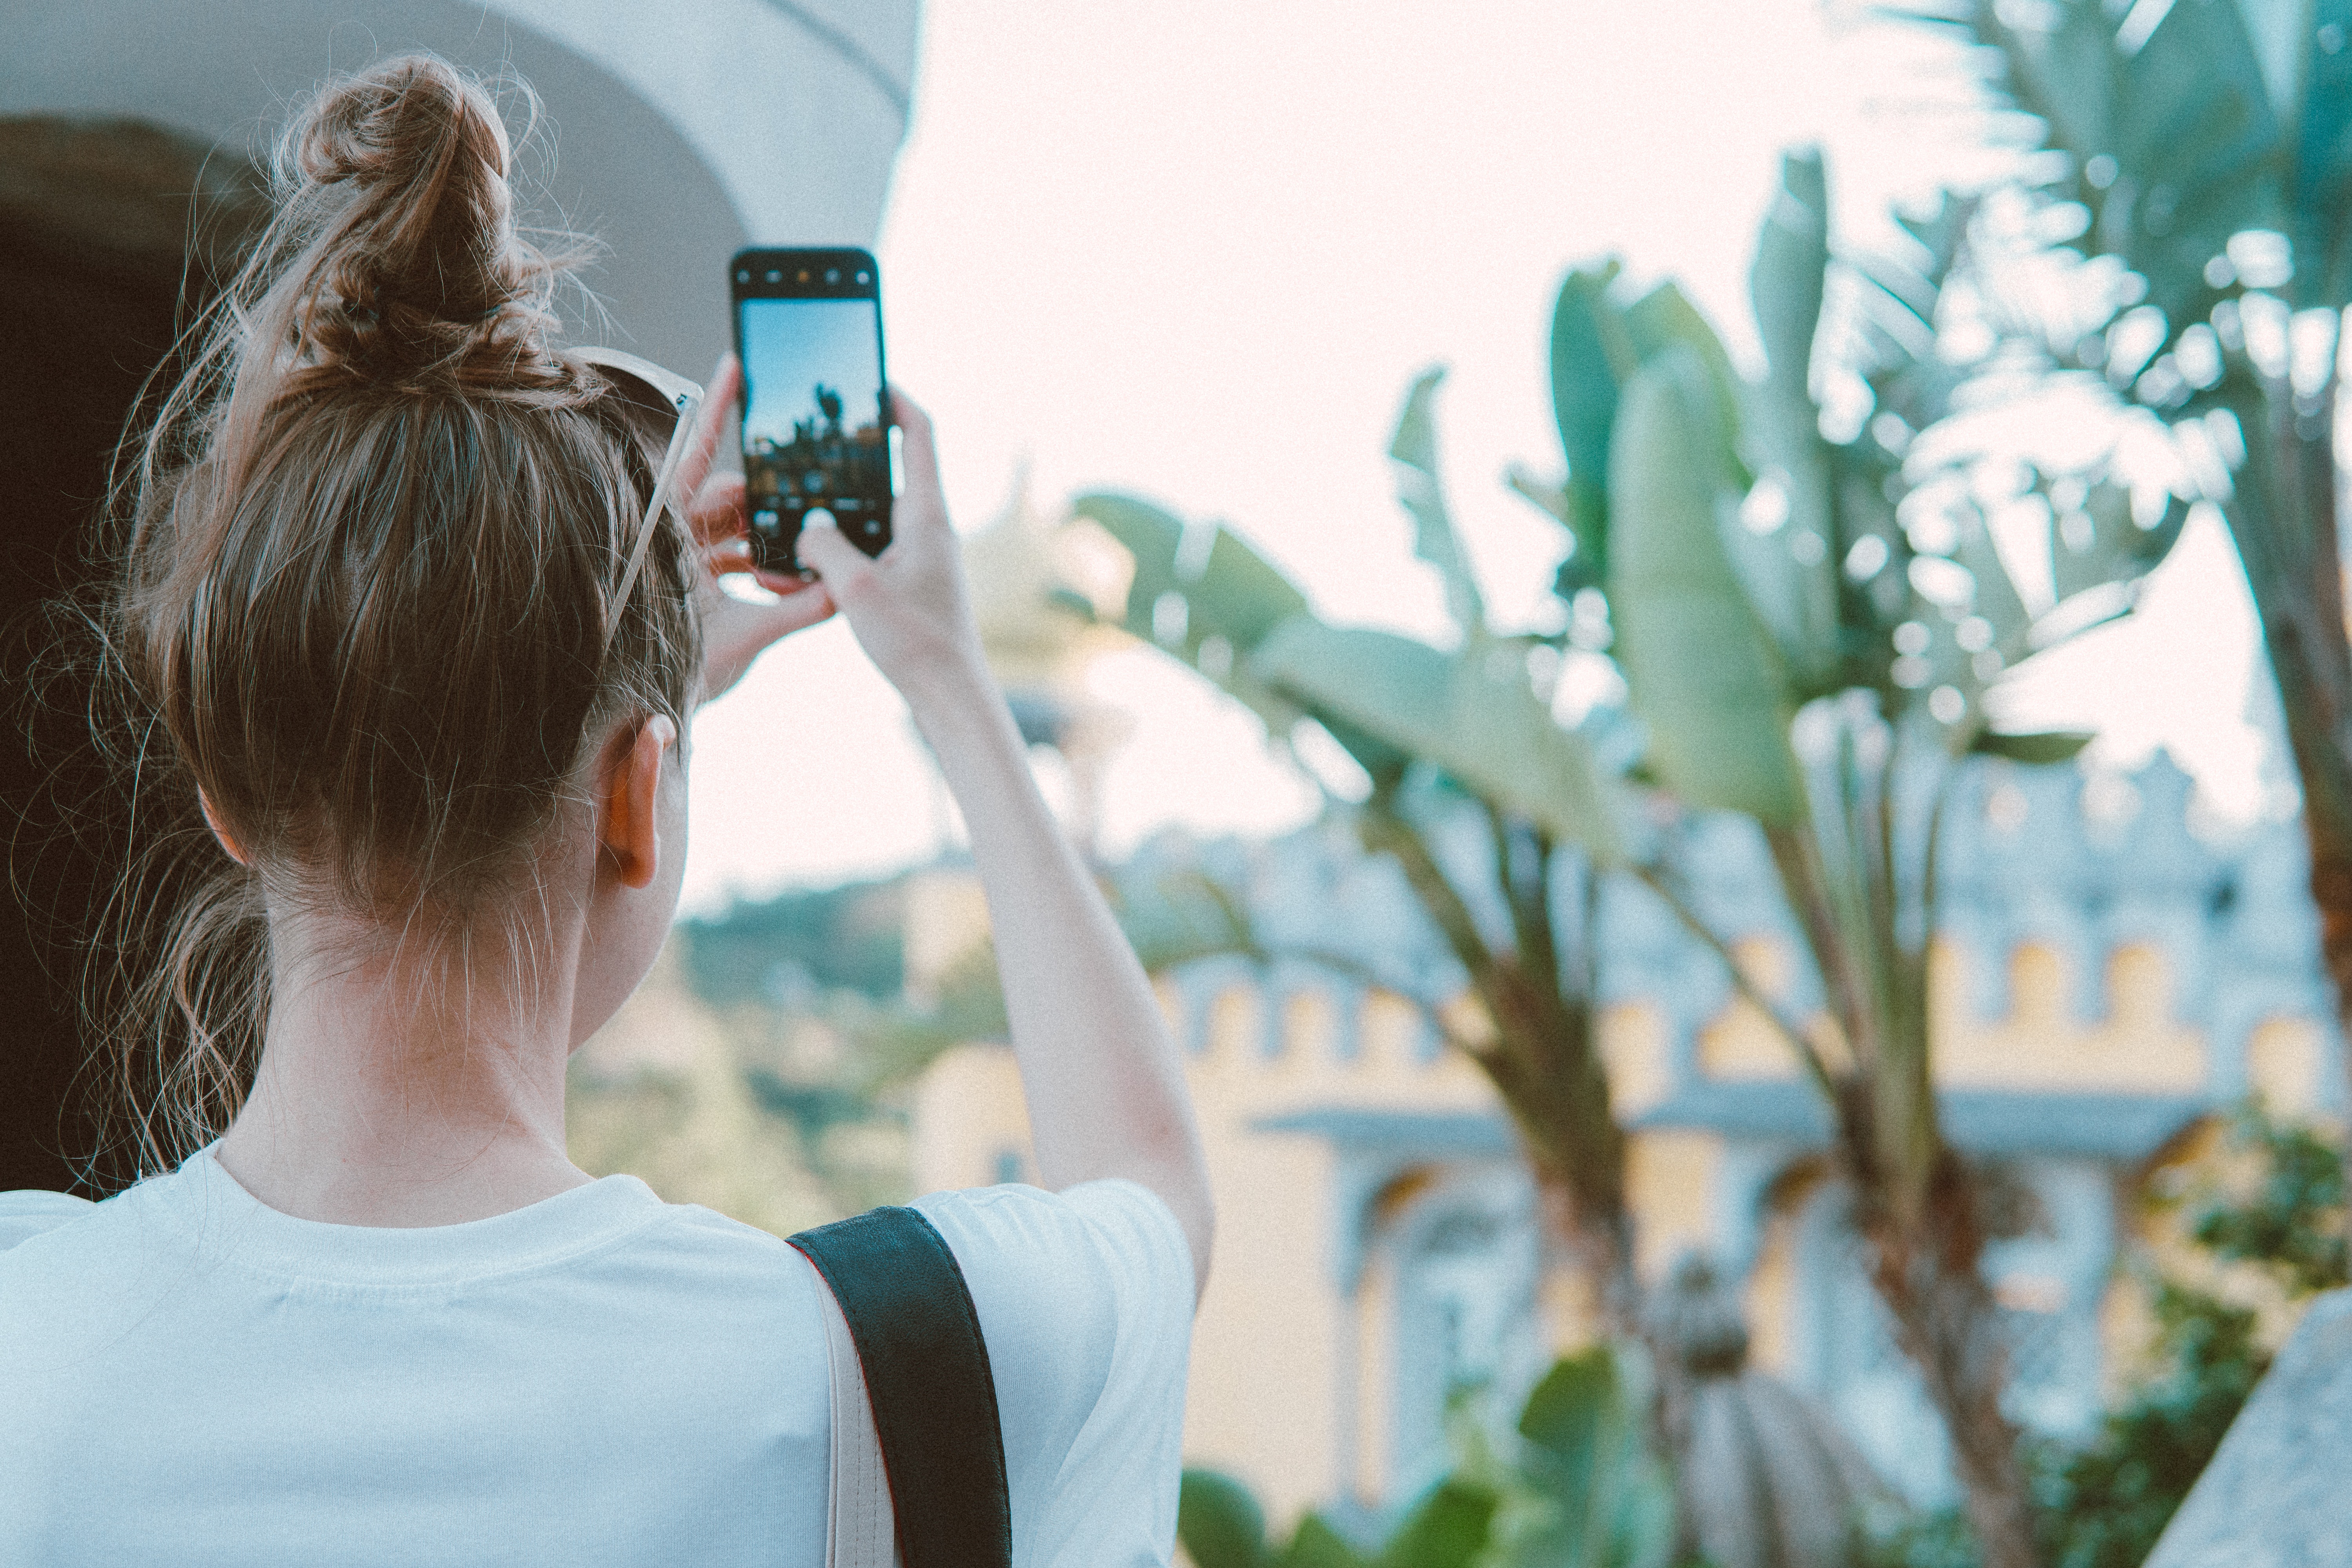
flower, plant, water, girl, vacation, fun, tree, spring